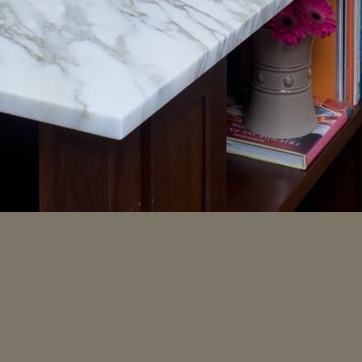
Material: wood